Scouting and Guiding in Brazil

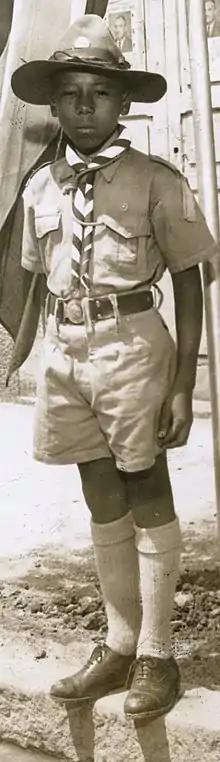
Brazilian boy scout, 1958

The Scout and Guide movement in Brazil is served by: